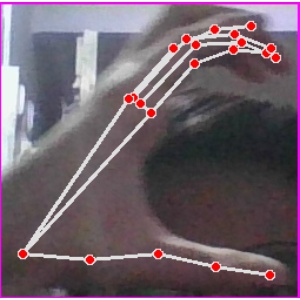
अक्षर: ऋ